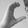
ASL letter: C